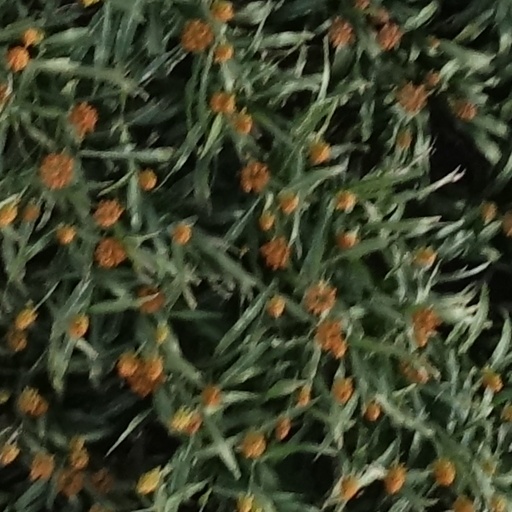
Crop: sorghum